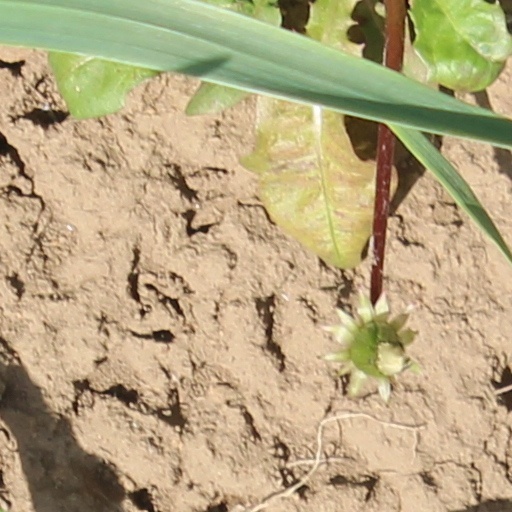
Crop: wheat